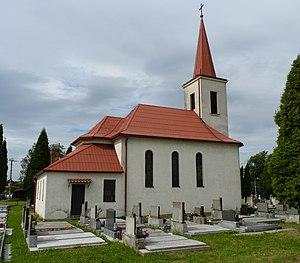
Chotěbuz est une commune du district de Karviná, dans la région de Moravie-Silésie, en République tchèque. Sa population s'élevait à 1 340 habitants en 2018.